Hirji S. Adenwalla

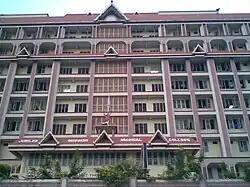
Jubilee Mission Medical College

Adenwalla had planned to join the physician and theologian Albert Schweitzer in his mission in Africa. But when Adenwalla met his wife, Gulnar, he decided to look for missionary work in India instead. At the age of 29, Adenwalla joined the Jubilee Mission in Thrissur, in Kerala, India. He worked at the Jubilee Mission Hospital for 60 years. When Adenwalla arrived at the Jubilee Mission Hospital in 1959, the hospital was a dispensary with four rooms, 20 beds, two retired doctors, and two nurses. Adenwalla was the only surgeon at the hospital, and as a result he performed plastic surgeries, pediatric surgeries, gastrointestinal surgeries, gynecological surgeries, and orthopedic surgeries. In addition to being the general surgeon, he also served as the hospital's anesthetist, radiology technician, and urologist.